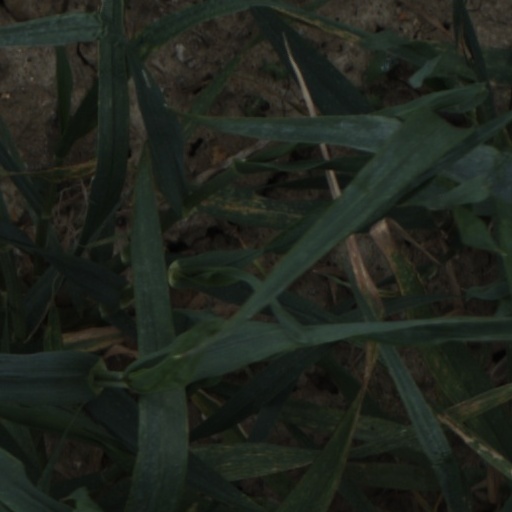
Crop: wheat